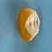
Maize quality: Good